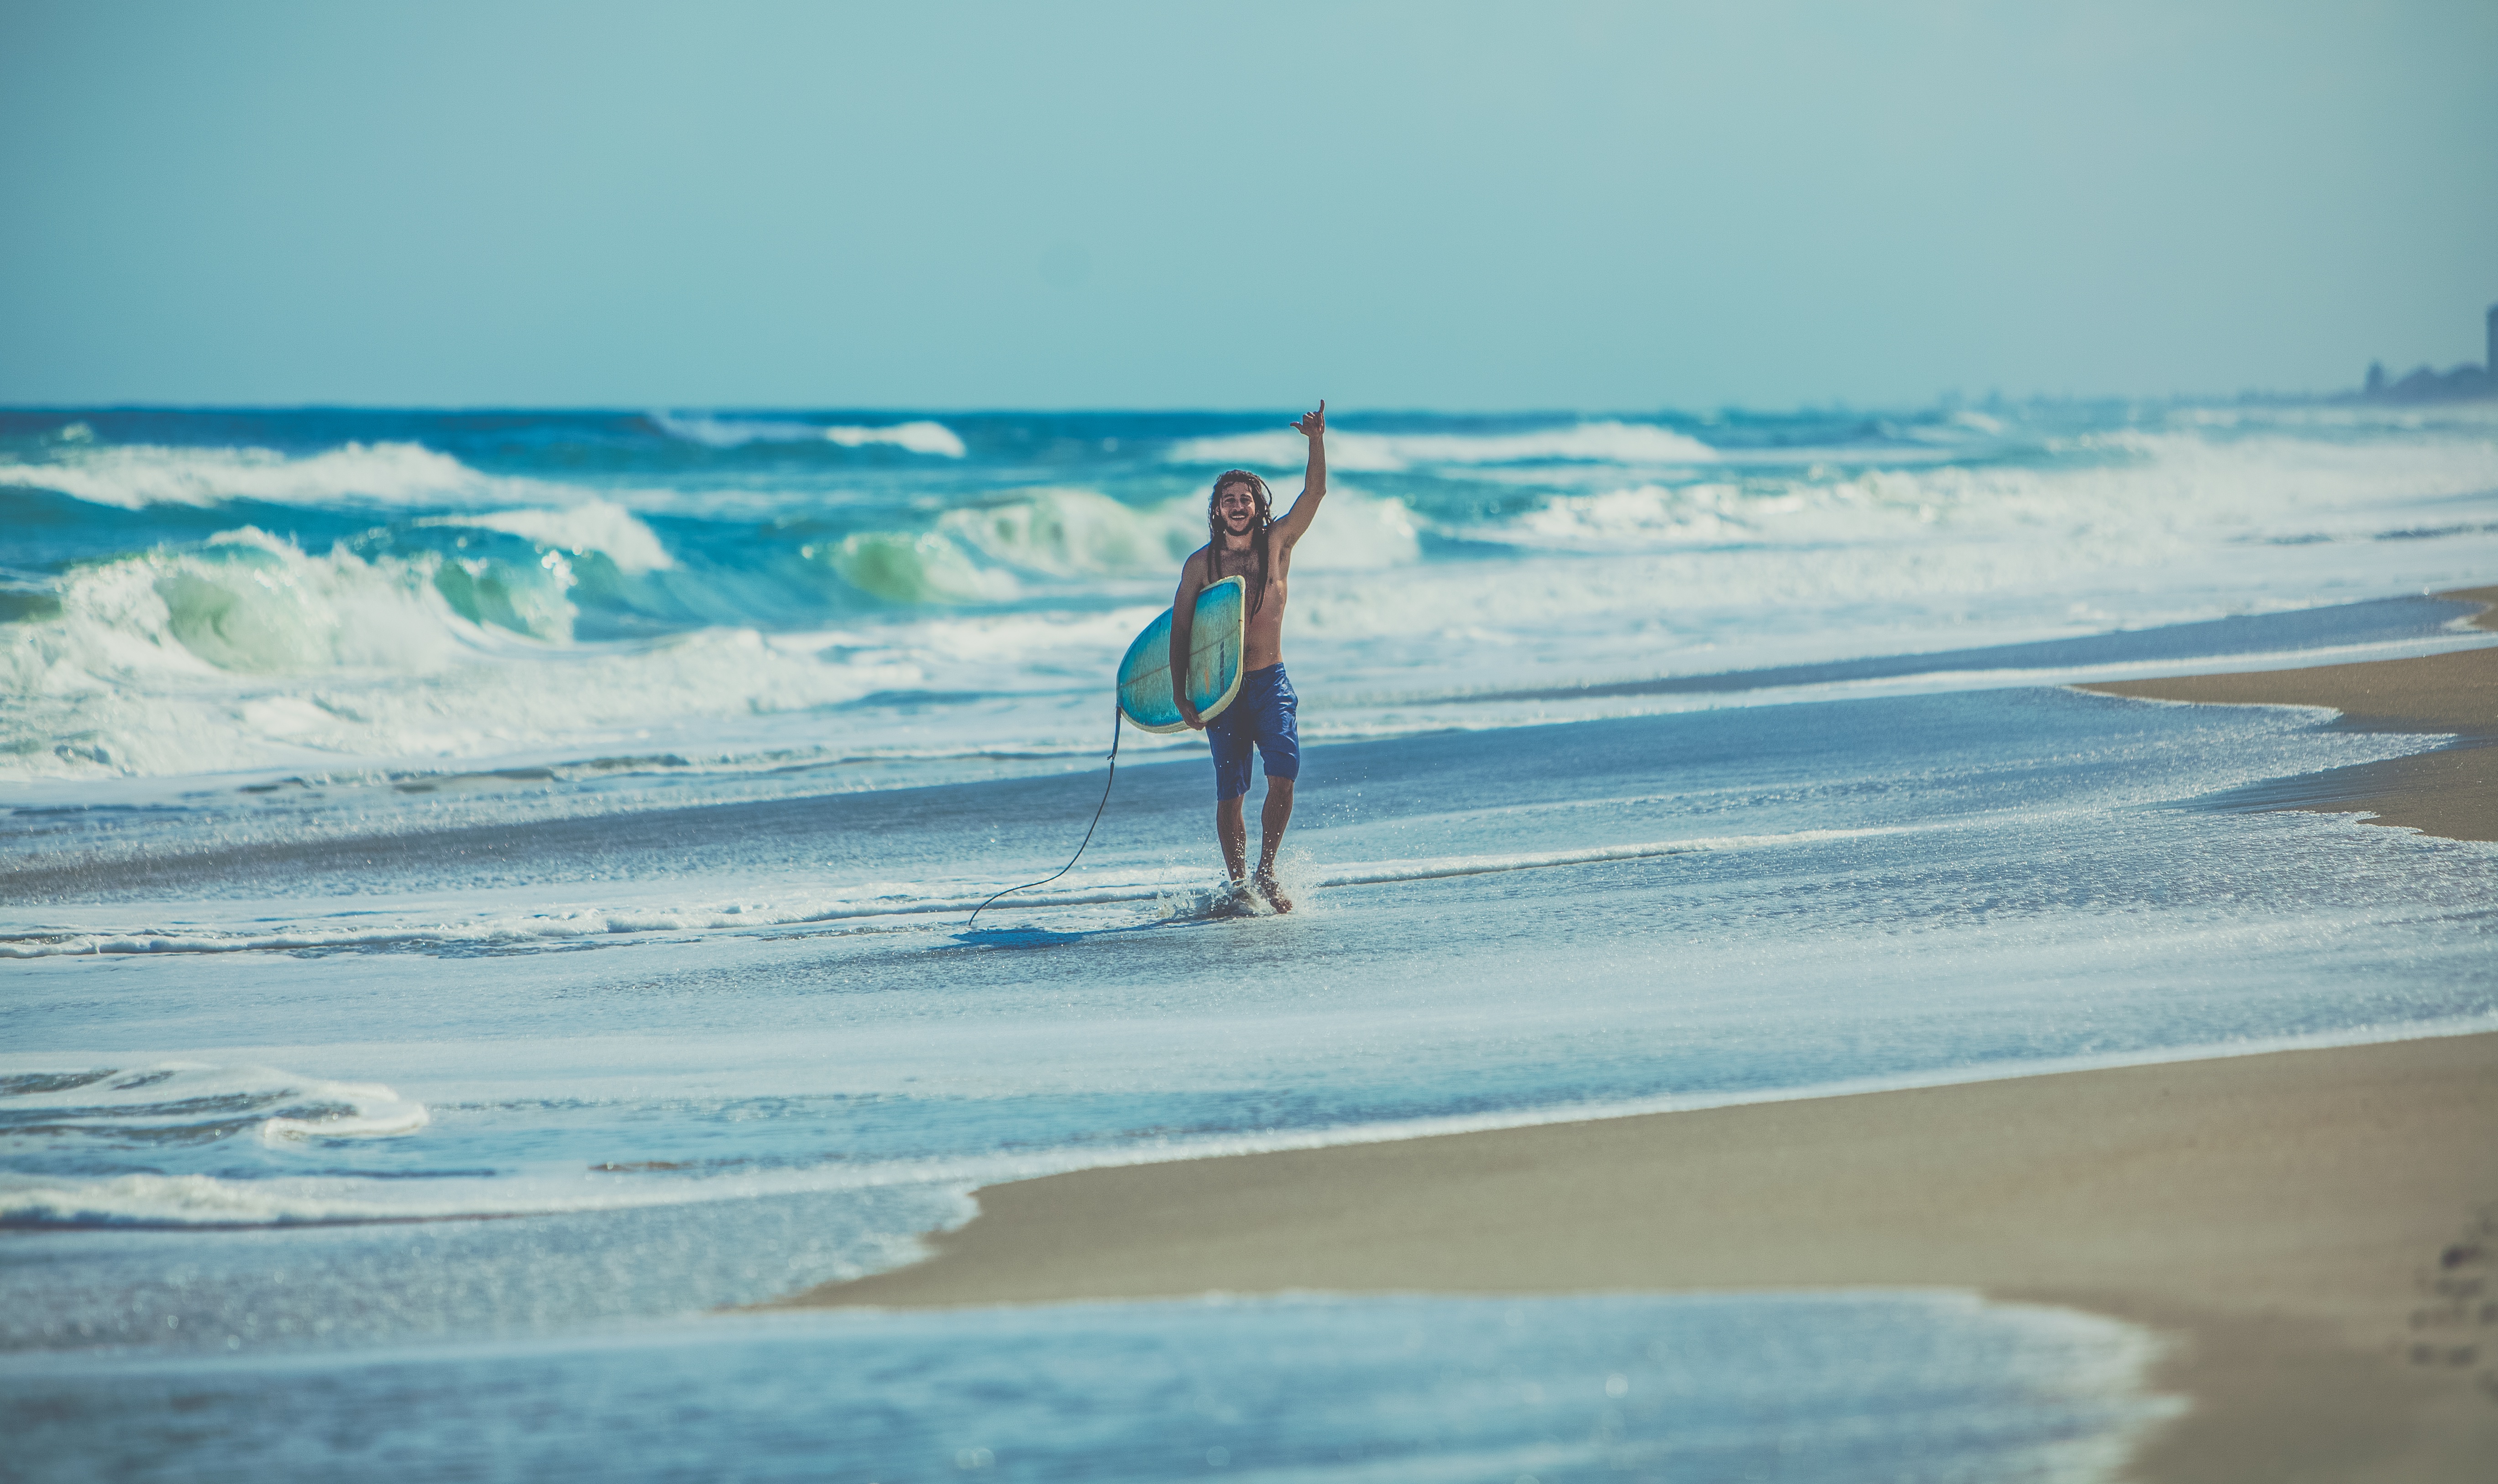
beach, sea, coast, water, sand, ocean, shore, wave, wind, surfing, surfboard, blue, sports, water sport, wind wave, surfing equipment and supplies, surface water sports